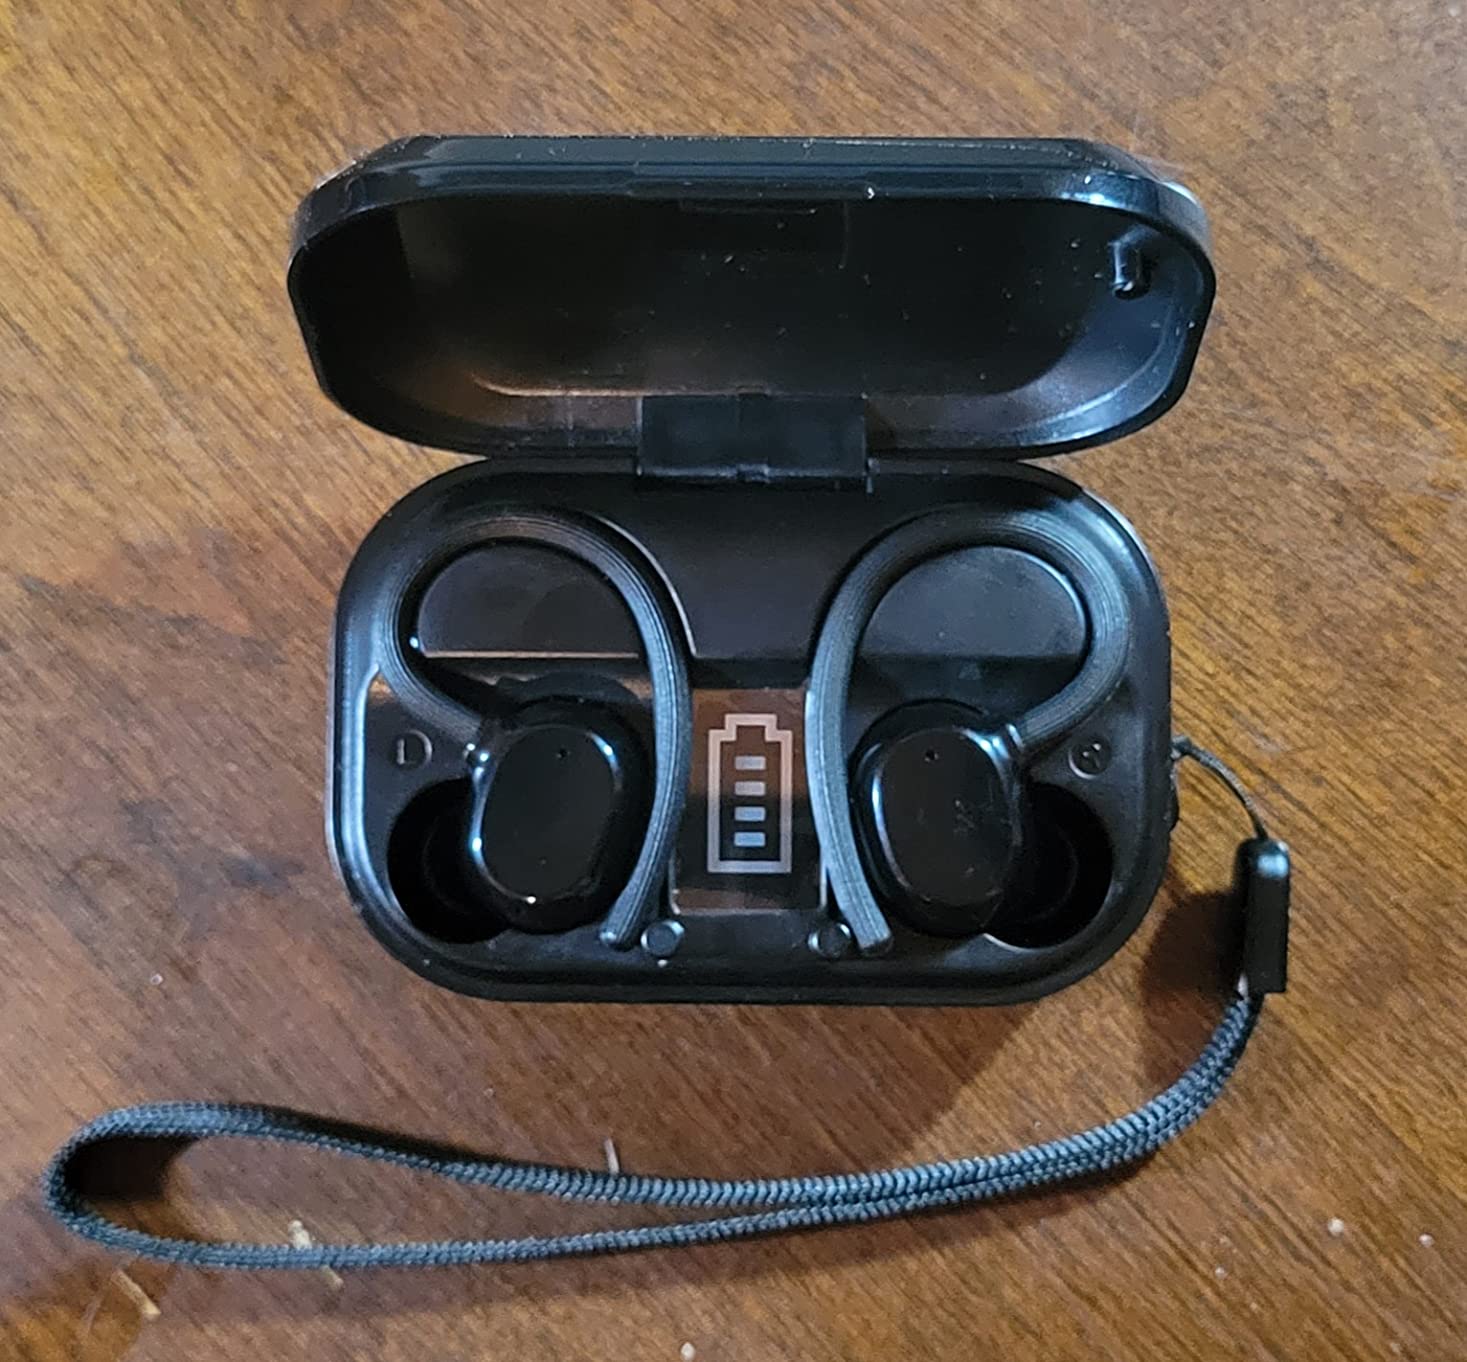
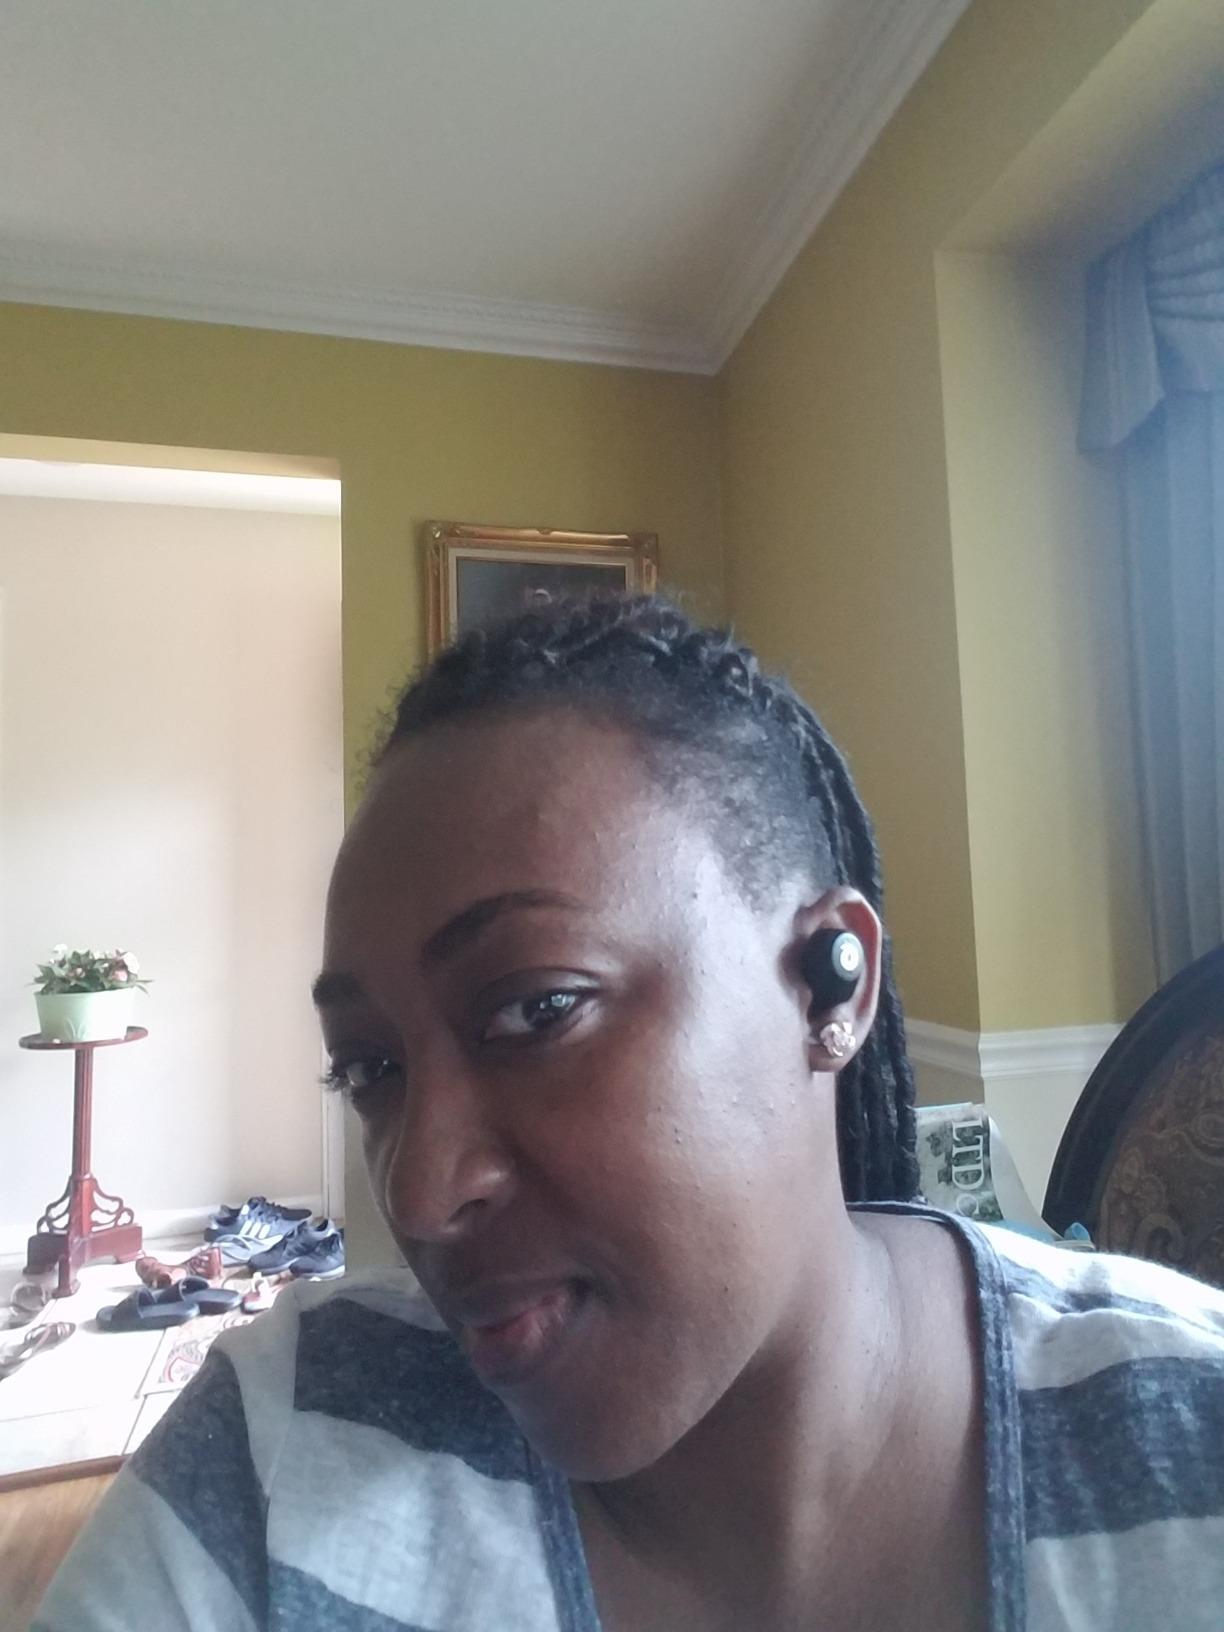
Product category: earbuds
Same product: no